Knox College, Toronto

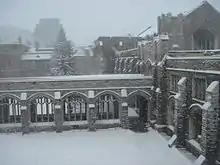
Knox College during a winter snowstorm

Knox College is a graduate theological institution and seminary, conferring three basic degrees, four graduate degrees, and one diploma. It administers both academic programs for the general-interest study of theology and professional programs. The basic degree program comprises the degrees of Master of Divinity, Master of Pastoral Studies, Master of Theological Studies, and Certificate in Theological Studies. The advanced degrees of Master of Arts in Theology, Master of Theology, Doctor of Philosophy in Theological Studies and Doctor of Ministry are awarded conjointly with the University of Toronto.